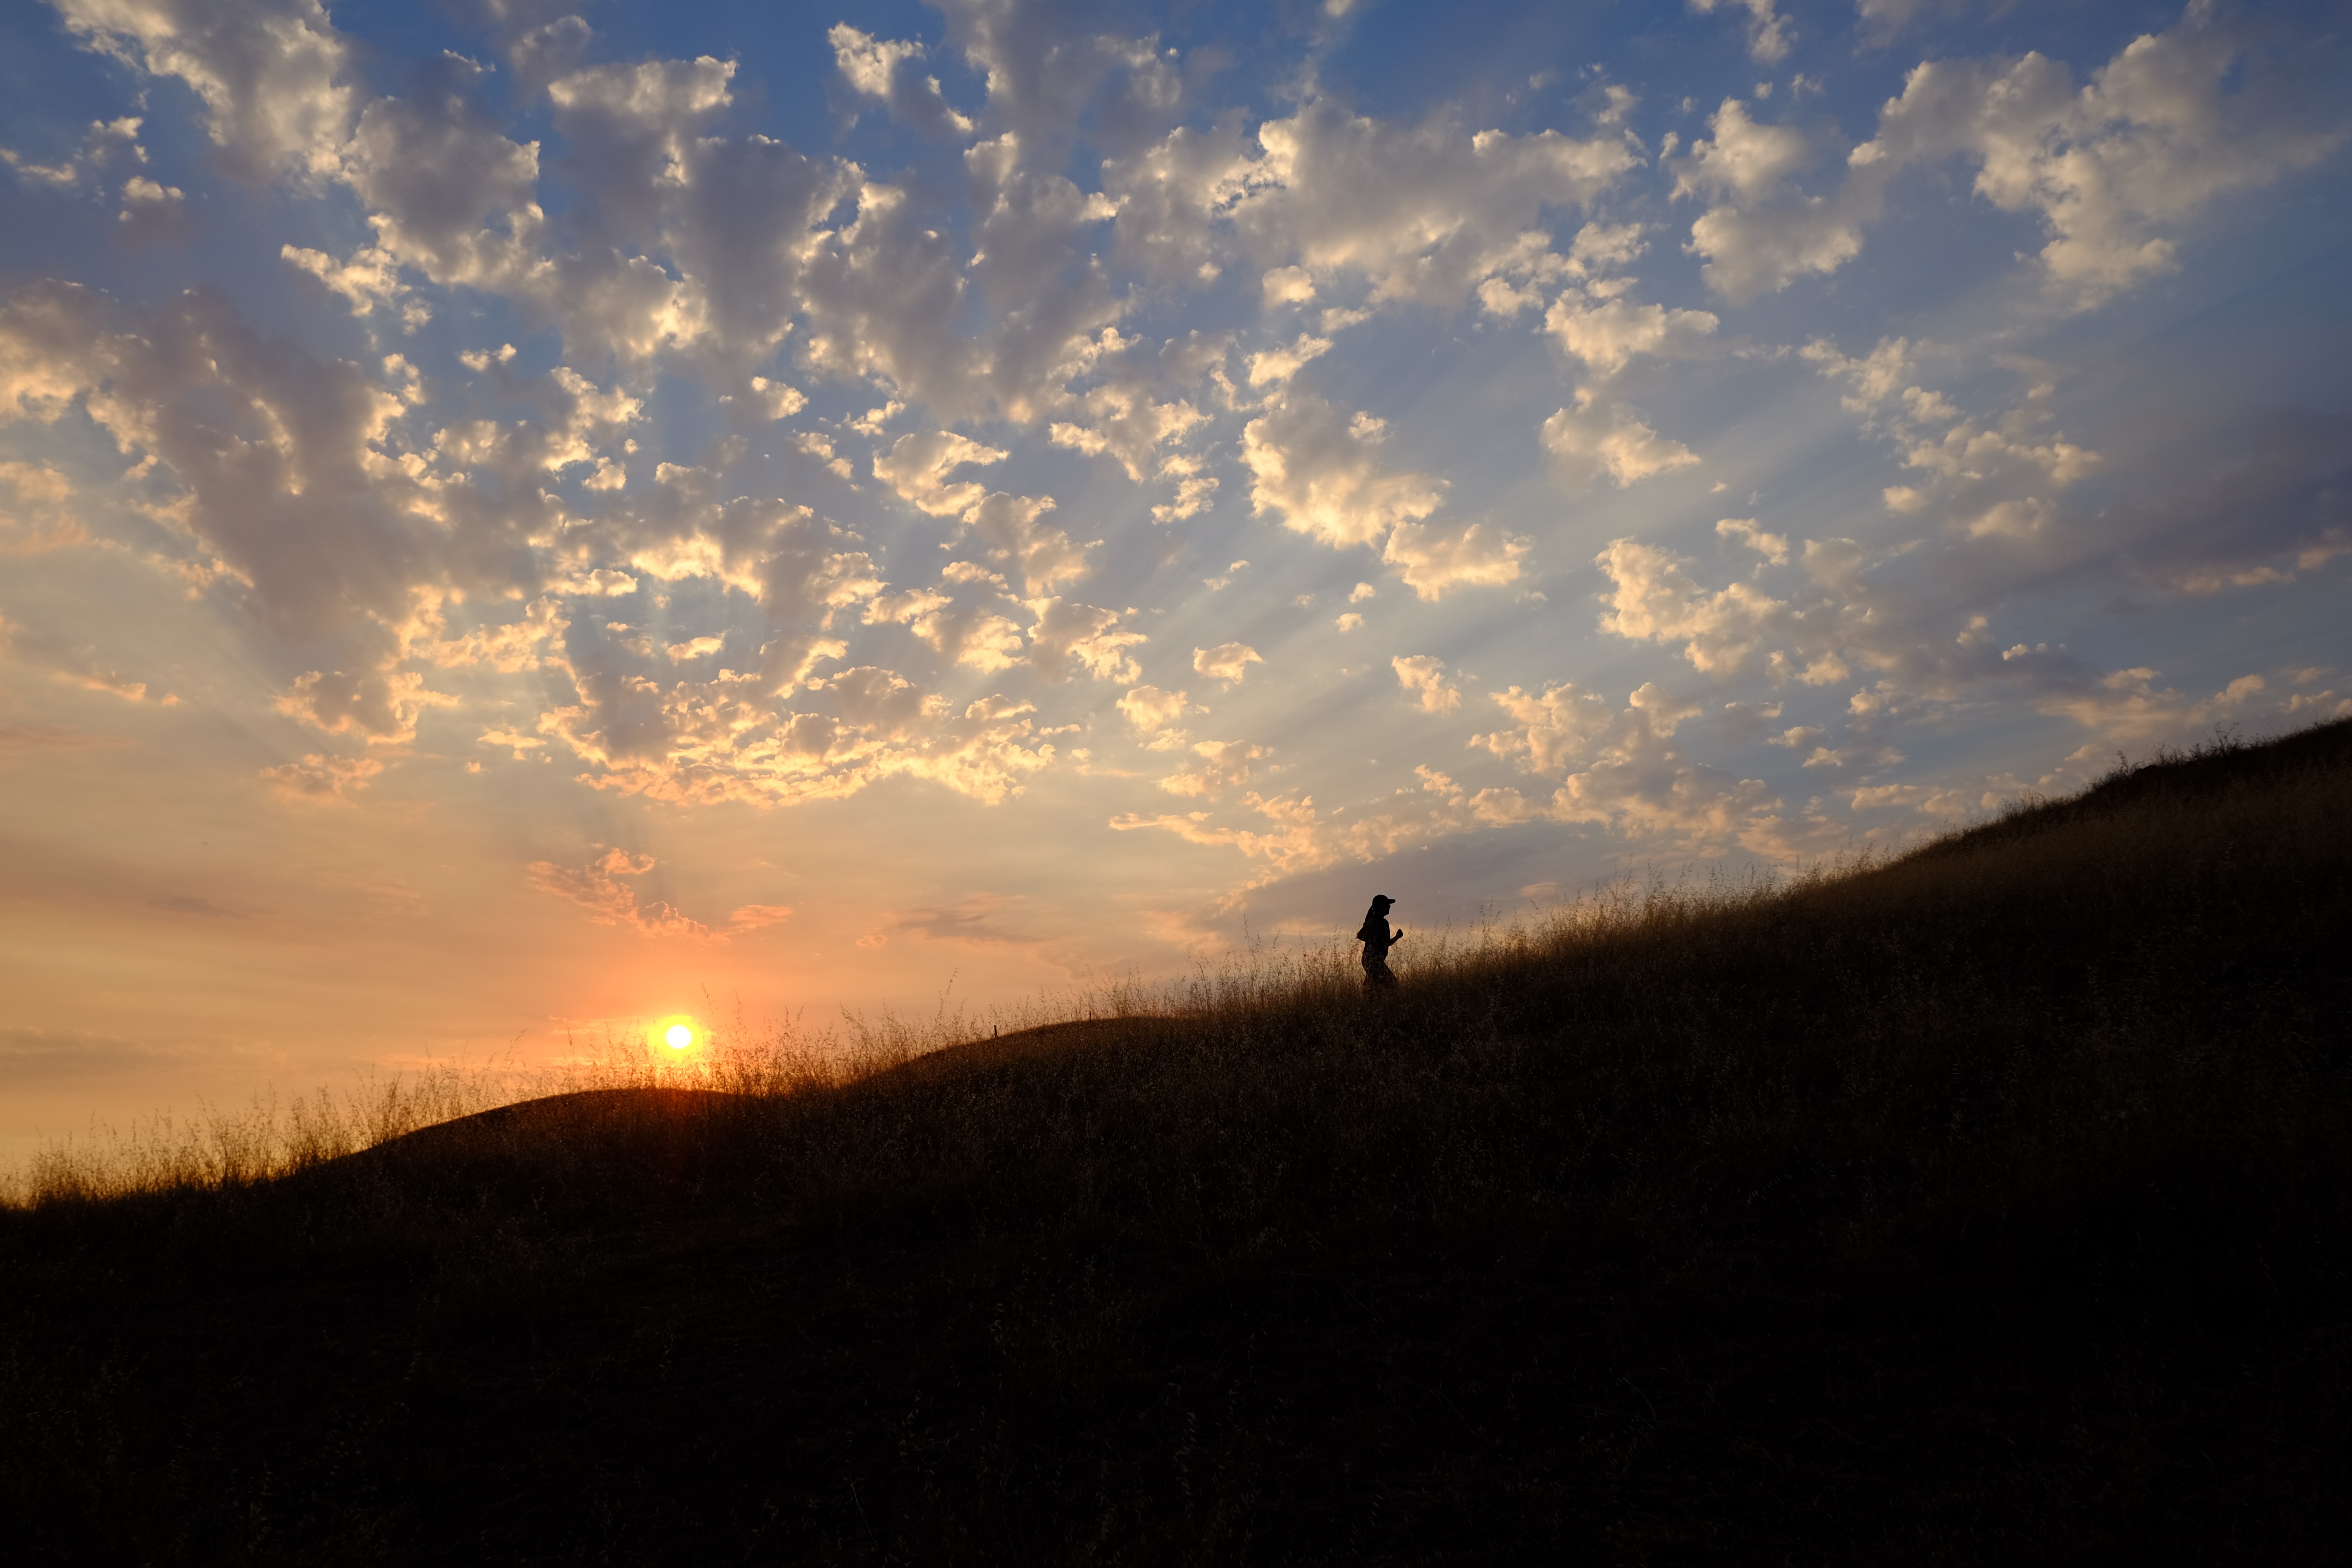
horizon, mountain, cloud, sky, sun, sunrise, sunset, sunlight, morning, hill, dawn, atmosphere, dusk, evening, afterglow, atmospheric phenomenon